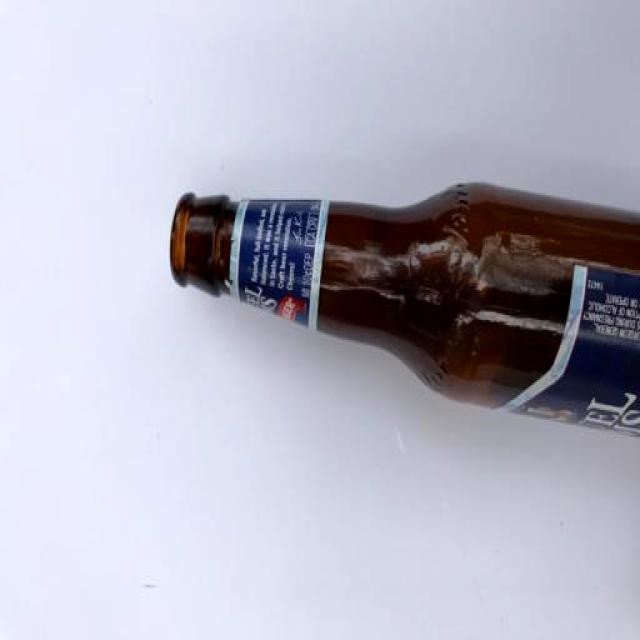
Label: Glass